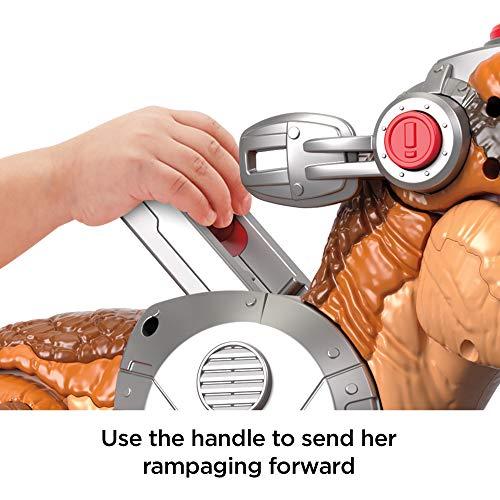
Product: Imaginext Fisher-Price Jurassic World: Jurassic Rex Escape
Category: Toys & Games | Toy Figures & Playsets | Action Figures
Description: Jurassic World T. Rex dinosaur with cool lights, sounds, and chomping action.
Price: $23.94 $ 23 . 94
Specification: ProductDimensions:7.8x13.4x17.8inches|ItemWeight:8.25pounds|ShippingWeight:8.25pounds(Viewshippingratesandpolicies)|ASIN:B07ZS75456|Itemmodelnumber:GMM05|Manufacturerrecommendedage:3month-3years